Baler

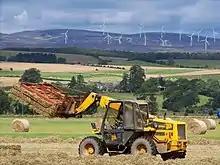
A smaller type of stacker or bale grab

Bale Sledge: In Britain (if small square bales are still to be used), they are usually collected as they fall out of the baler in a "bale sledge" dragged behind the baler. This has four channels, controlled by automatic mechanical balances, catches, and springs, which sort each bale into its place in a square "eight". When the sledge is full, a catch is tripped automatically, and a door at the rear opens to leave the eight lying neatly together on the ground. These may be picked up individually and loaded by hand, or they may be picked up all eight together by a "bale grab" on a tractor, a special front loader consisting of many hydraulically powered downward-pointing curved spikes. The square eight will then be stacked, either on a trailer for transport or in a roughly cubic field stack eight or ten layers high. This cube may then be transported by a large machine attached to the three-point hitch behind a tractor, which clamps the sides of the cube and lifts it bodily.